Karaftu caves

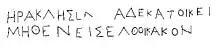
The Greek inscription found at the cave ensemble; "ʿĒraklēs [ʾenth]ade katoikei, mēthen eiselthoi kakon". "Herakles resides here, nothing evil may enter"

The Karaftu caves are an ensemble of artificially cut rock chambers located between Saqqez and Divandarreh, Kurdistan province, Iran. The cave complex dates back to the 3rd or 4th century BC and is of major importance due to its Greek inscription; "one of the very few examples preserved in situ" in Iran.